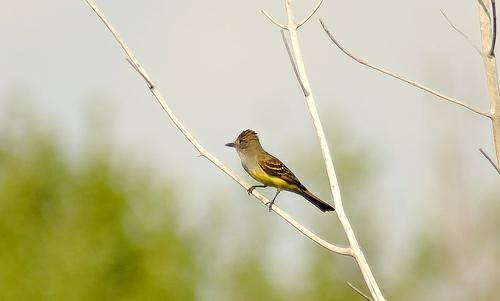
A photo of a great crested flycatcher